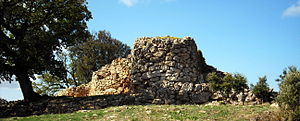
Villanova Tulo
Villanova Tulo er en by og en kommune i provinsen Sud Sardegna i regionen Sardinien i Italien. Byen ligger i 600 meters højde og har 1.095 indbyggere. Kommunen har et areal på 40,45 km² og grænser til kommunerne Gadoni, Isili, Laconi, Nurri, Sadali og Seulo.